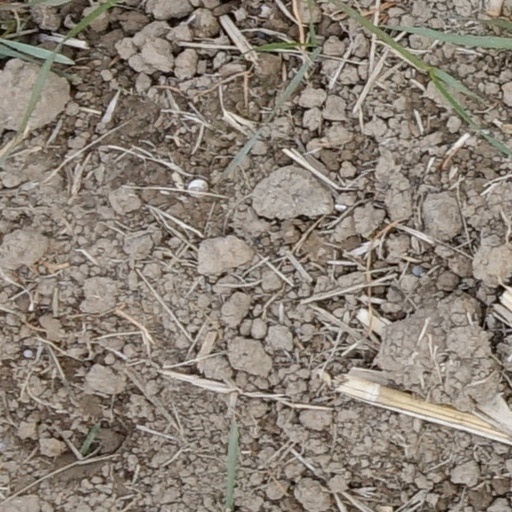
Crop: wheat